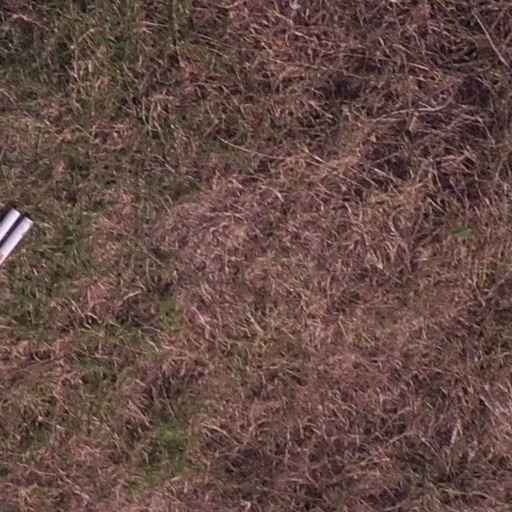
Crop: maize; corn